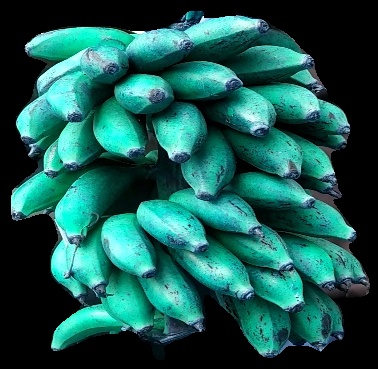
Variety: rasbale
Grade: grade3